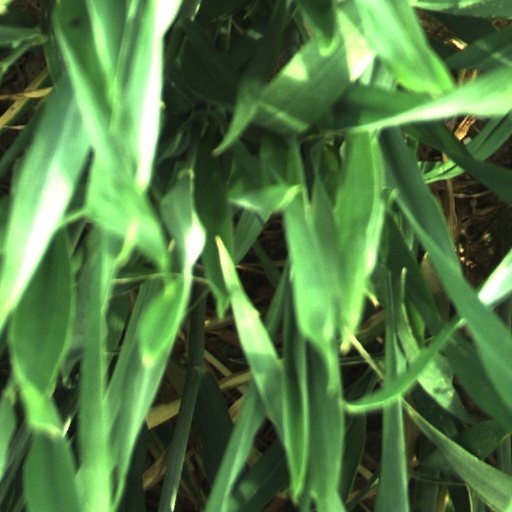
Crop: wheat